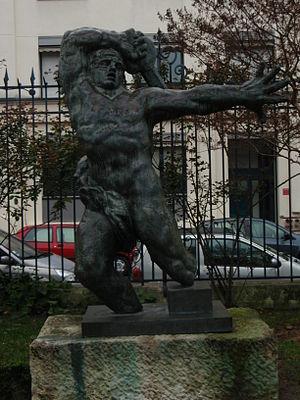
étude de 1898 pour le Monument aux Morts de Montauban.